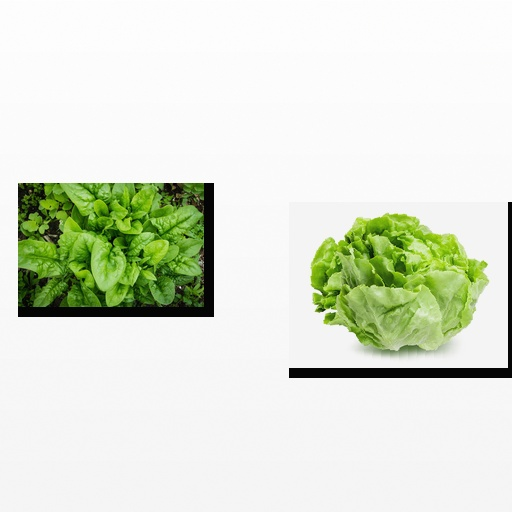
Food items: lettuce, spinach